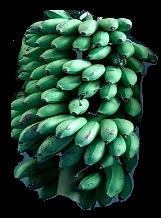
Variety: rasbale
Grade: grade2